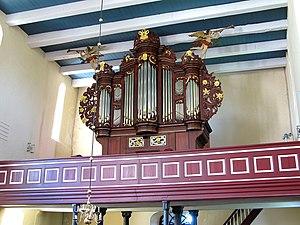
Hinrich Just Müller est un facteur d'orgue allemand originaire de la région d'Osnabrück mais actif principalement en Frise orientale. Il a été baptisé le 6 février 1740 à Fürstenau.